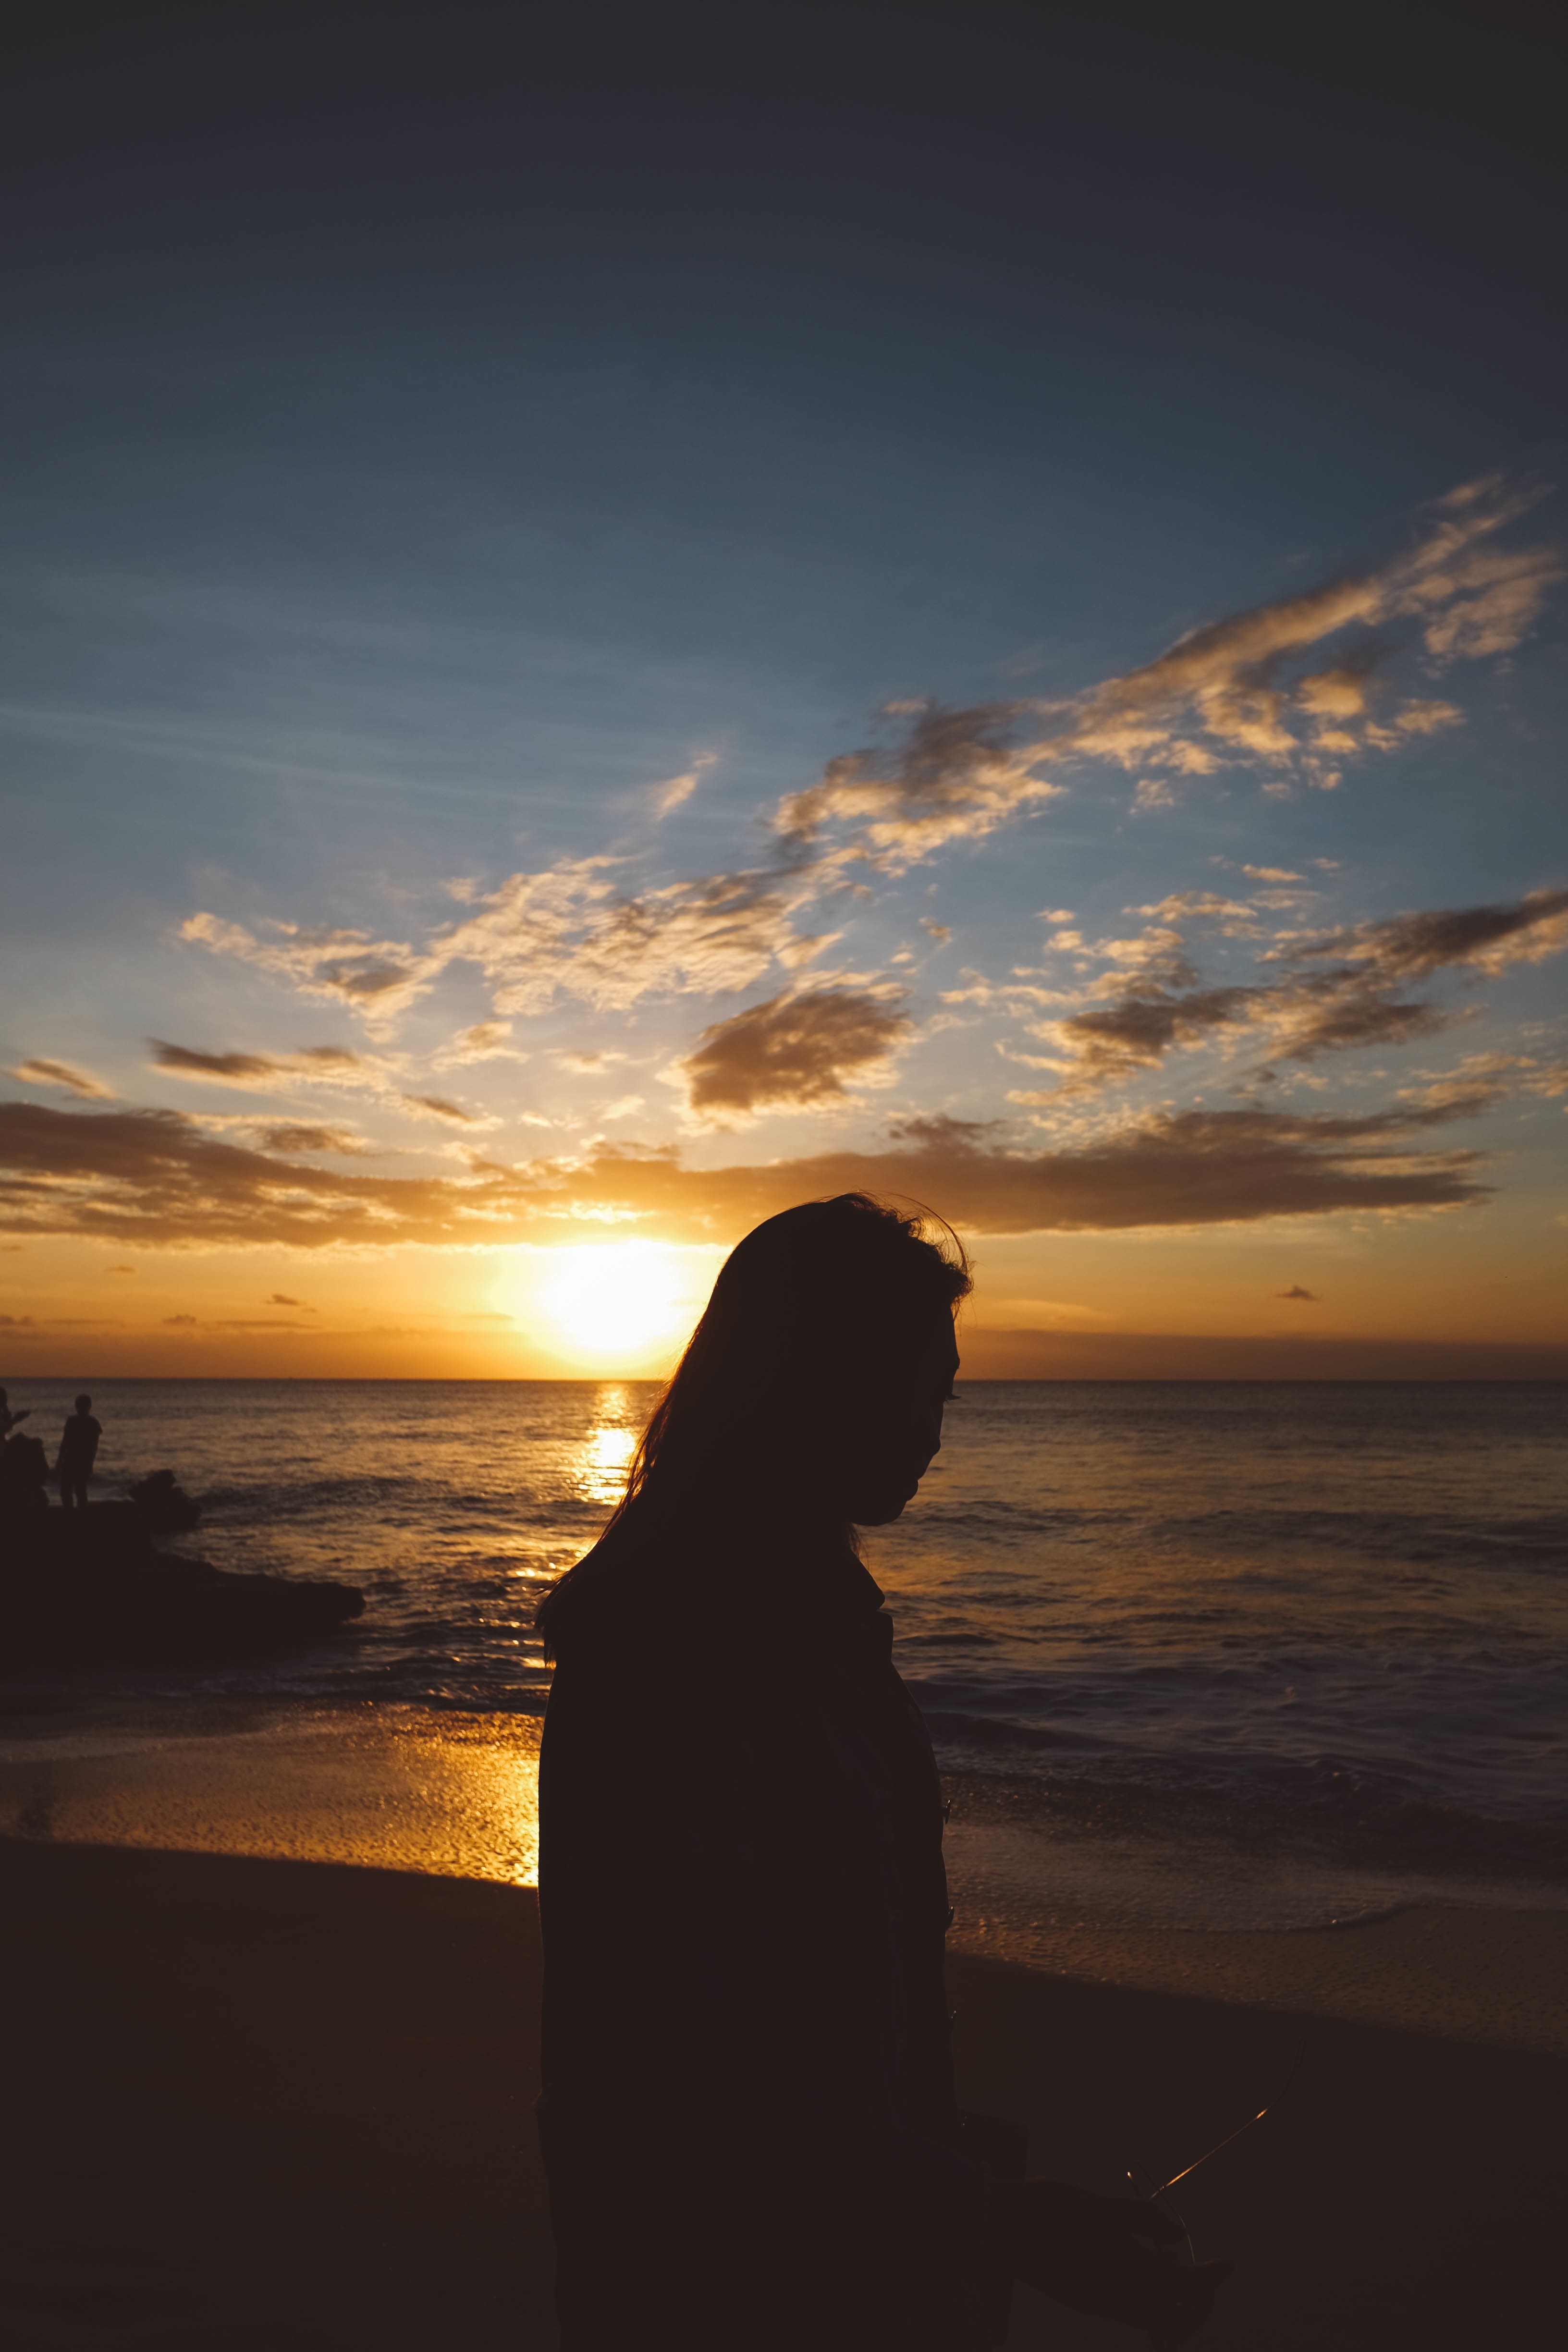
beach, sea, coast, ocean, horizon, silhouette, cloud, sky, sun, sunrise, sunset, sunlight, morning, wave, dawn, dusk, evening, reflection, afterglow